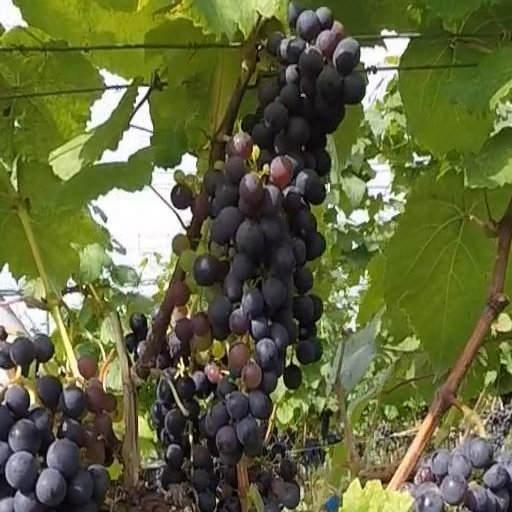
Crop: grape